Pogača
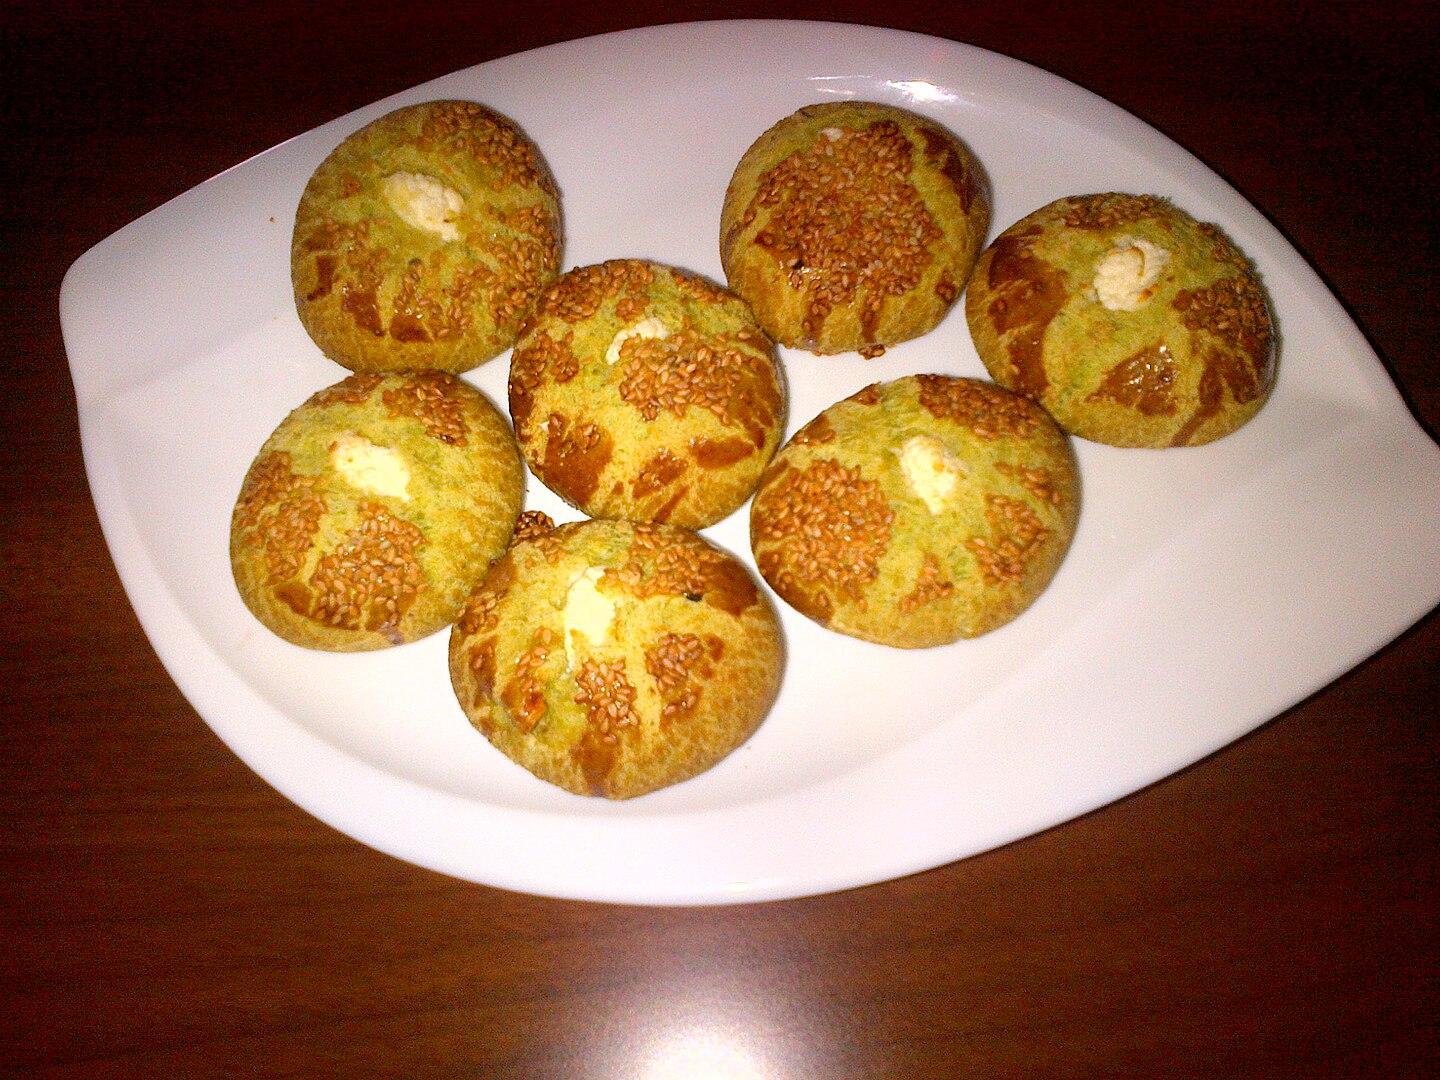
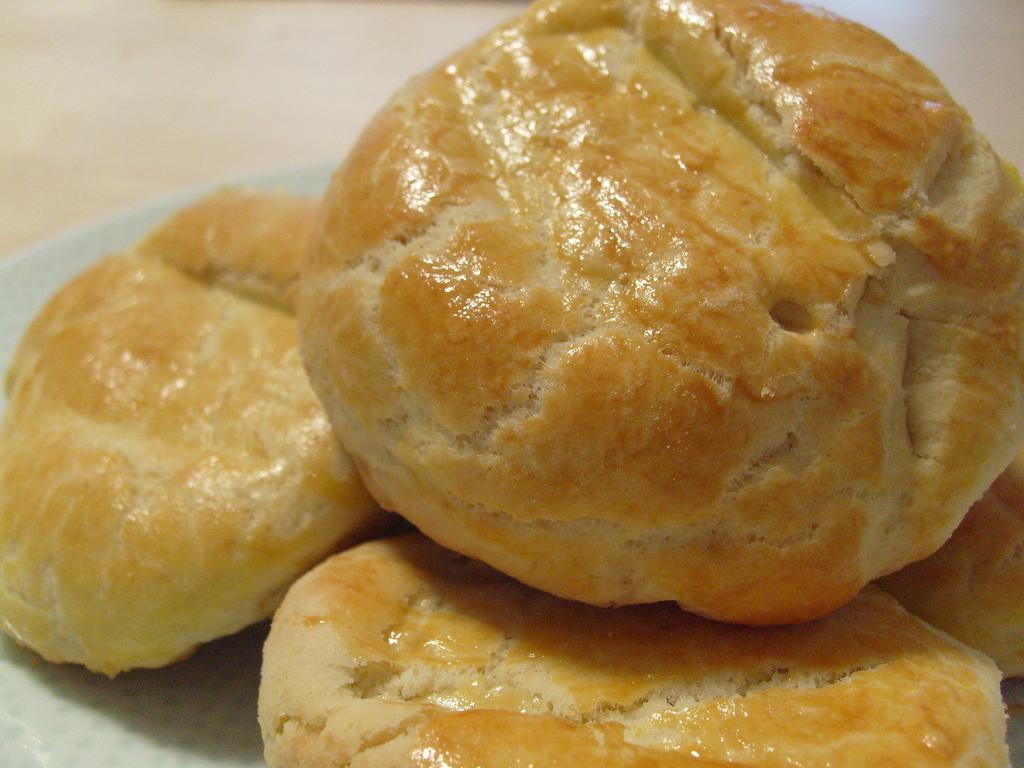
Also known as:
ar - Arabic: بغاشة
arz - Egyptian Arabic: بوجاسا
bar - Bavarian: Pogatschen
bg - Bulgarian: Погача
ca - Catalan: Pogatxa
de - German: Pogatschen
es - Spanish: Poğaça
fa - Persian: پوآچا
fi - Finnish: Pogača
fr - French: Pogača
he - Hebrew: פוגאצ'ה
hu - Hungarian: Pogácsa
hy - Armenian: Պոգաչա
id - Indonesian: Pogača
jv - Javanese: Pogača
ko - Korean: 포가차
mk - Macedonian: Погача
nl - Dutch: Pogača
ru - Russian: Погача
sr - Serbian: Погача
tr - Turkish: Poğaça
uk - Ukrainian: Погача
Category: bread (bread)
Cuisine: Balkan, Levantine, Hungarian
Associated cuisines: Balkan, Levantine, Hungarian
Area: Balkans, Levant, Hungary
Countries: Cyprus, Israel, Jordan, Lebanon, Palestine, Syria, Hungary, Albania, Bosnia and Herzegovina, Bulgaria, Croatia, Montenegro, North Macedonia, Romania, Serbia, Slovenia
Region: Western Asia, Southern Europe, Eastern Europe, ,
The dish is a type of bread baked in the ashes of the fireplace, and later in modern ovens. It can be leavened or unleavened, though the latter is considered more challenging to make. It is generally made from wheat flour, but barley and sometimes rye may be added. It can be stuffed with potatoes, ground beef, olive, or cheese, and have grains and herbs like sesame, black nigella seed, or dried dill in the dough or sprinkled on top.